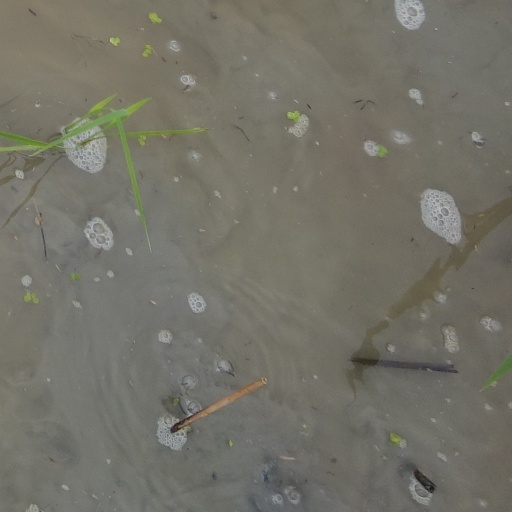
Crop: rice